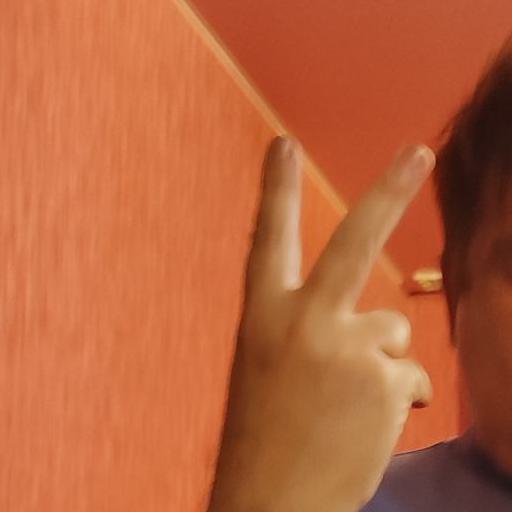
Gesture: peace_inverted